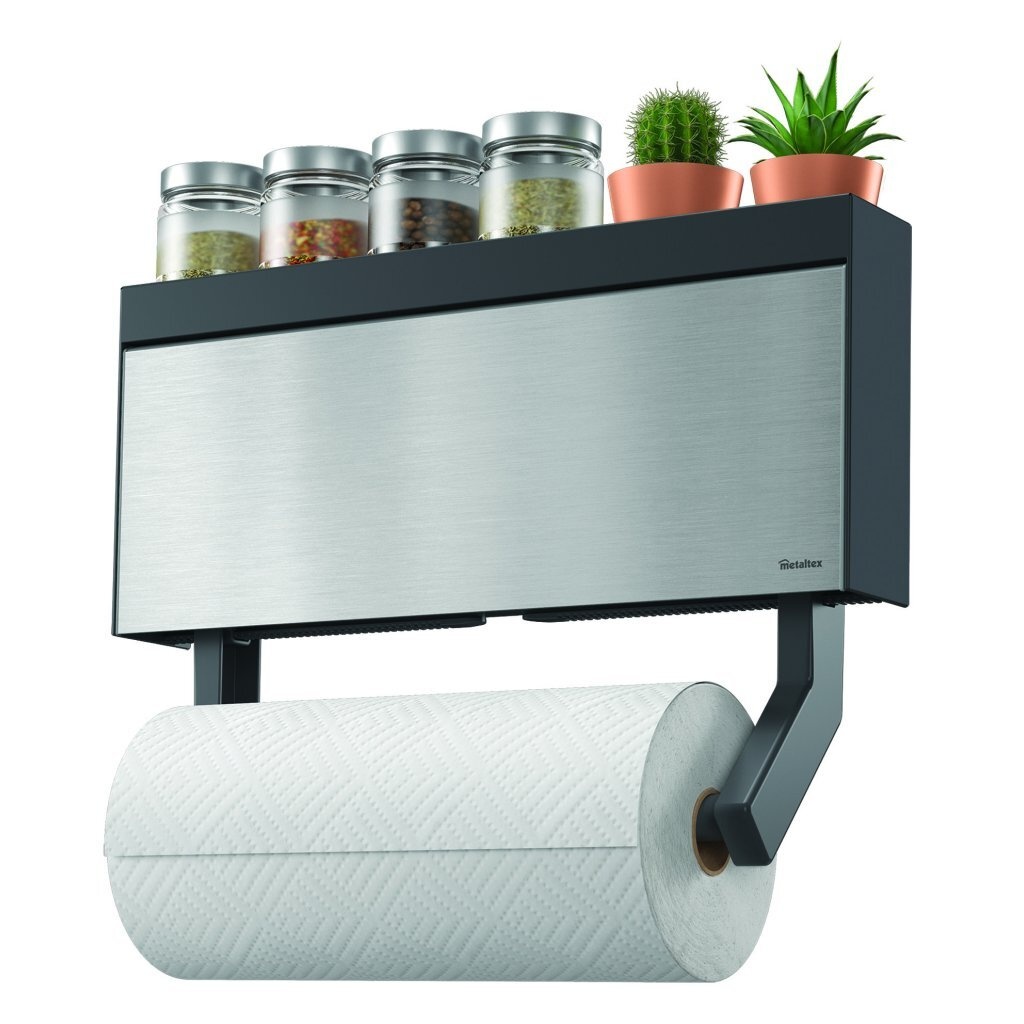
Metaltex Küchenhelfer Tango Küchenrollenhalter mit Schneidehilfe 38x6x17 cm Edelstahl grau
Metaltex Kitchen Helpers Tango Küchenrollenhalter Dreifach-Rollenhalter zur Wandmontage für Haushaltsfolie, Alufolie und Küchenrolle Effizient: Schneidet schnell und sauber mit nur einem Klick. Die Folie verheddert sich nicht mehr und reißt nicht mehr Für bis zu 3 Standardrollen (Alufolie, Frischhaltefolie und Küchenrolle) Zwei versteckte Aufhänger für Frischhalte-/Alufolienrollen bis 34 cm Länge und Ø 5 cm Einstellbar und flexibel: Wählen Sie zwischen dem Küchenpapierhalter, der für Rollen jeder Größe geeignet ist, oder dem Set mit 6 Haken zum Aufhängen von Küchenutensilien. Kann auch zum Aufstellen von Kräutertöpfen verwendet werden. Abmessungen (BxTxH): 38 x 6 x 17 cm Befestigungsschrauben im Lieferumfang enthalten Farbe: Edelstahl/Grau
Brand: Fahrradzubehor.de
Category: Home & Garden > Kitchen & Dining > Food Storage Accessories > Food Wrap Dispensers